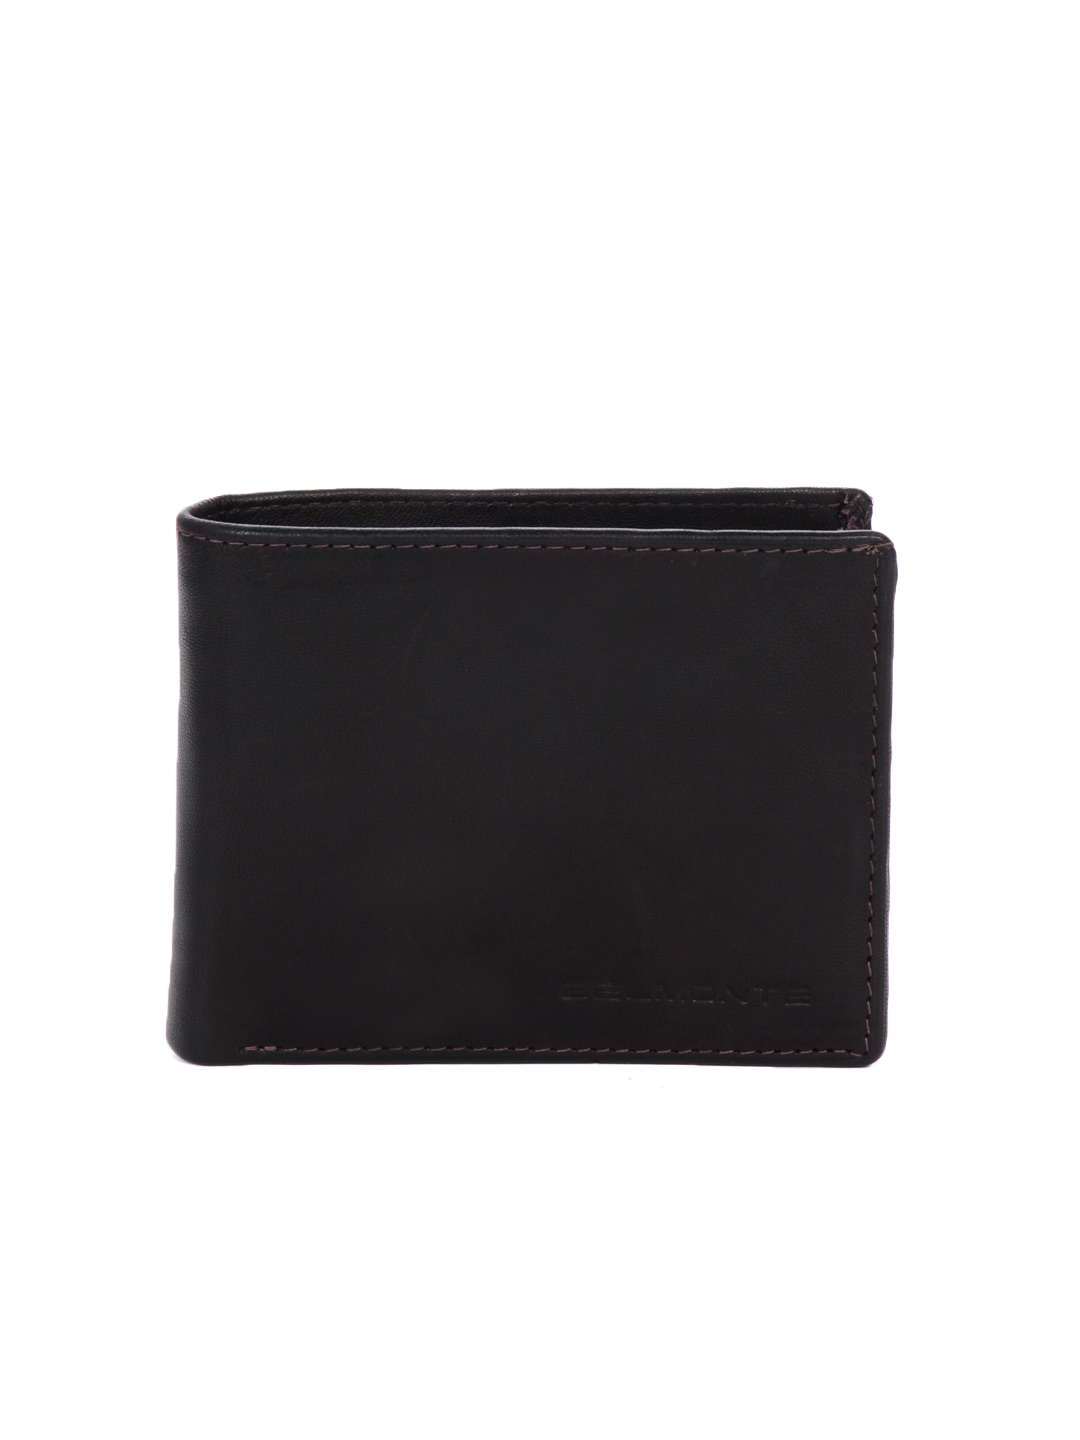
Belmonte Men Leather Black Wallet
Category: Accessories / Wallets / Wallets
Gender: Men
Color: Black
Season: Summer 2012
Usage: Casual